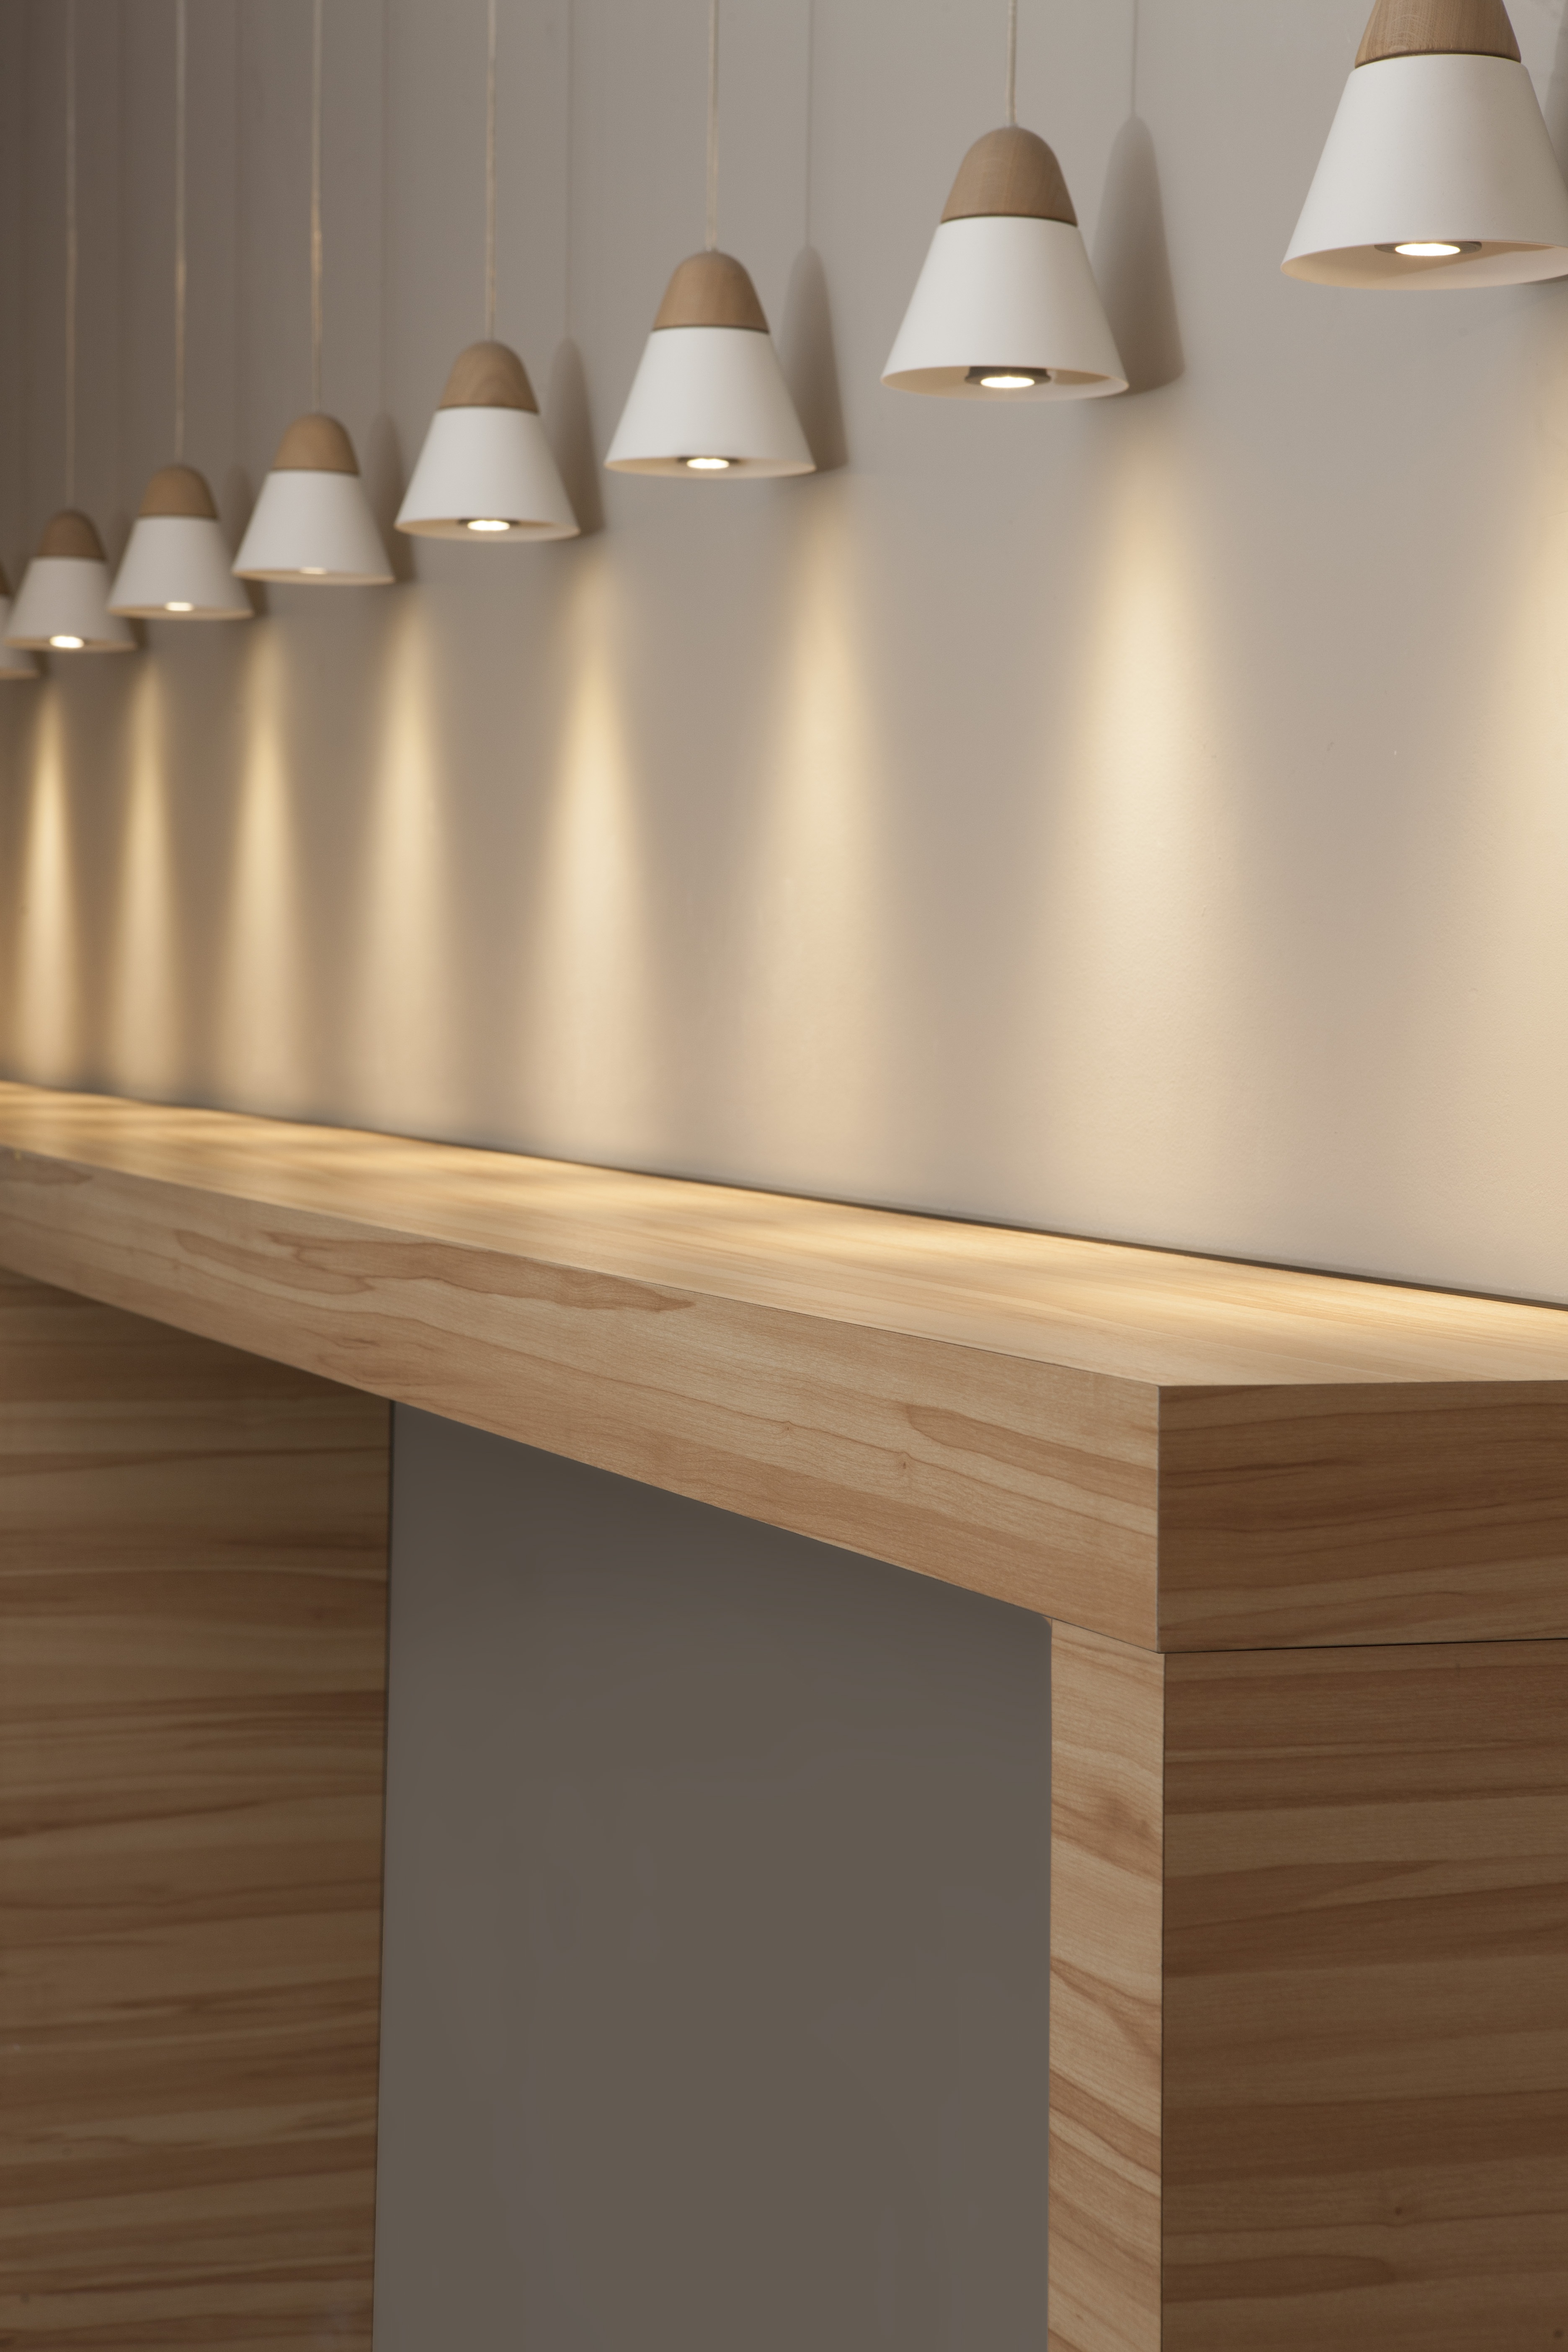
table, coffee, wood, restaurant, bar, decoration, furniture, lighting, interior design, hardwood, cups, lamps, window covering, cosamui